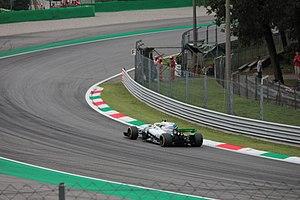
Le championnat du monde de Formule 1 2018 est la 69ᵉ édition du championnat du monde de Formule 1. Il comporte vingt-et-une courses, avec les retours au calendrier des Grands Prix de France et d'Allemagne et démarre le 25 mars en Australie, pour s'achever le 25 novembre à Abou Dabi. Il marque une évolution inédite pour l'esthétique des Formule 1 et pour la sécurité des pilotes : la présence du Halo, une structure de protection frontale du cockpit des monoplaces conçue pour protéger la tête des pilotes d'un choc avec un objet en mouvement. Le championnat des pilotes est remporté par Lewis Hamilton le 28 octobre à l'arrivée du Grand Prix du Mexique, dix-neuvième des vingt-et-une manches du championnat et celui des constructeurs par Mercedes Grand Prix pour la cinquième fois consécutive à l'arrivée de la course suivante au Brésil le 11 novembre.
Le Grand Prix automobile d'Italie 2018 disputé le 2 septembre 2018 sur le circuit de Monza, est la 990ᵉ épreuve du championnat du monde de Formule 1 courue depuis 1950 où le circuit, situé dans le Parco Reale de Monza et surnommé le Temple de la vitesse, faisait partie des sept pistes utilisées pour cette édition inaugurale. Il s'agit de la 69ᵉ édition du Grand Prix d'Italie, la 69ᵉ comptant pour le championnat du monde de Formule 1, la soixante-huitième se tenant à Monza et la quatorzième manche du championnat 2018.